Howa Type 89

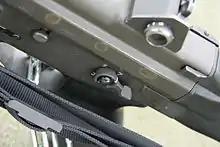
Type 89 trigger group

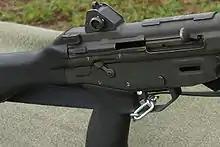
Type 89 fire selection

The selector switch is located on the right side of the lower receiver and is often referred to as the "Atare 3," (アタレサン "Ataresan" アタレ(Atare) means "hit it") referencing the different selection positions. The markings and associated feature are as follows in functional order: